Spook Country

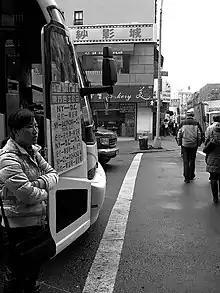
Canal Street in Lower Manhattan, whose visual imprint inspired the character of Tito.

The writing process for "Spook Country" began for Gibson with a desire to write a novel, but without any ideas or themes that he wished to explore. The impetus for the story grew out of the author's visual impressions of Lower Manhattan in winter, from which the character of Tito emerged. Little of the material in his original pitch of the novel (posted online as part of an early promotional campaign by the book's publishers) survived in the final draft. The original proposal focused on "Warchalker", an obscure Iraqi warblog which chronicles the story of a disappeared consignment of millions of Iraqi reconstruction money. The readers of the blog included a female networks theorist interested in locative technology, and a Manhattanite of mixed heritage who freelanced with his family for organized crime. The plot would have followed those readers' attempt to track a shipping container through Warchalker on behalf of an unnamed villain.